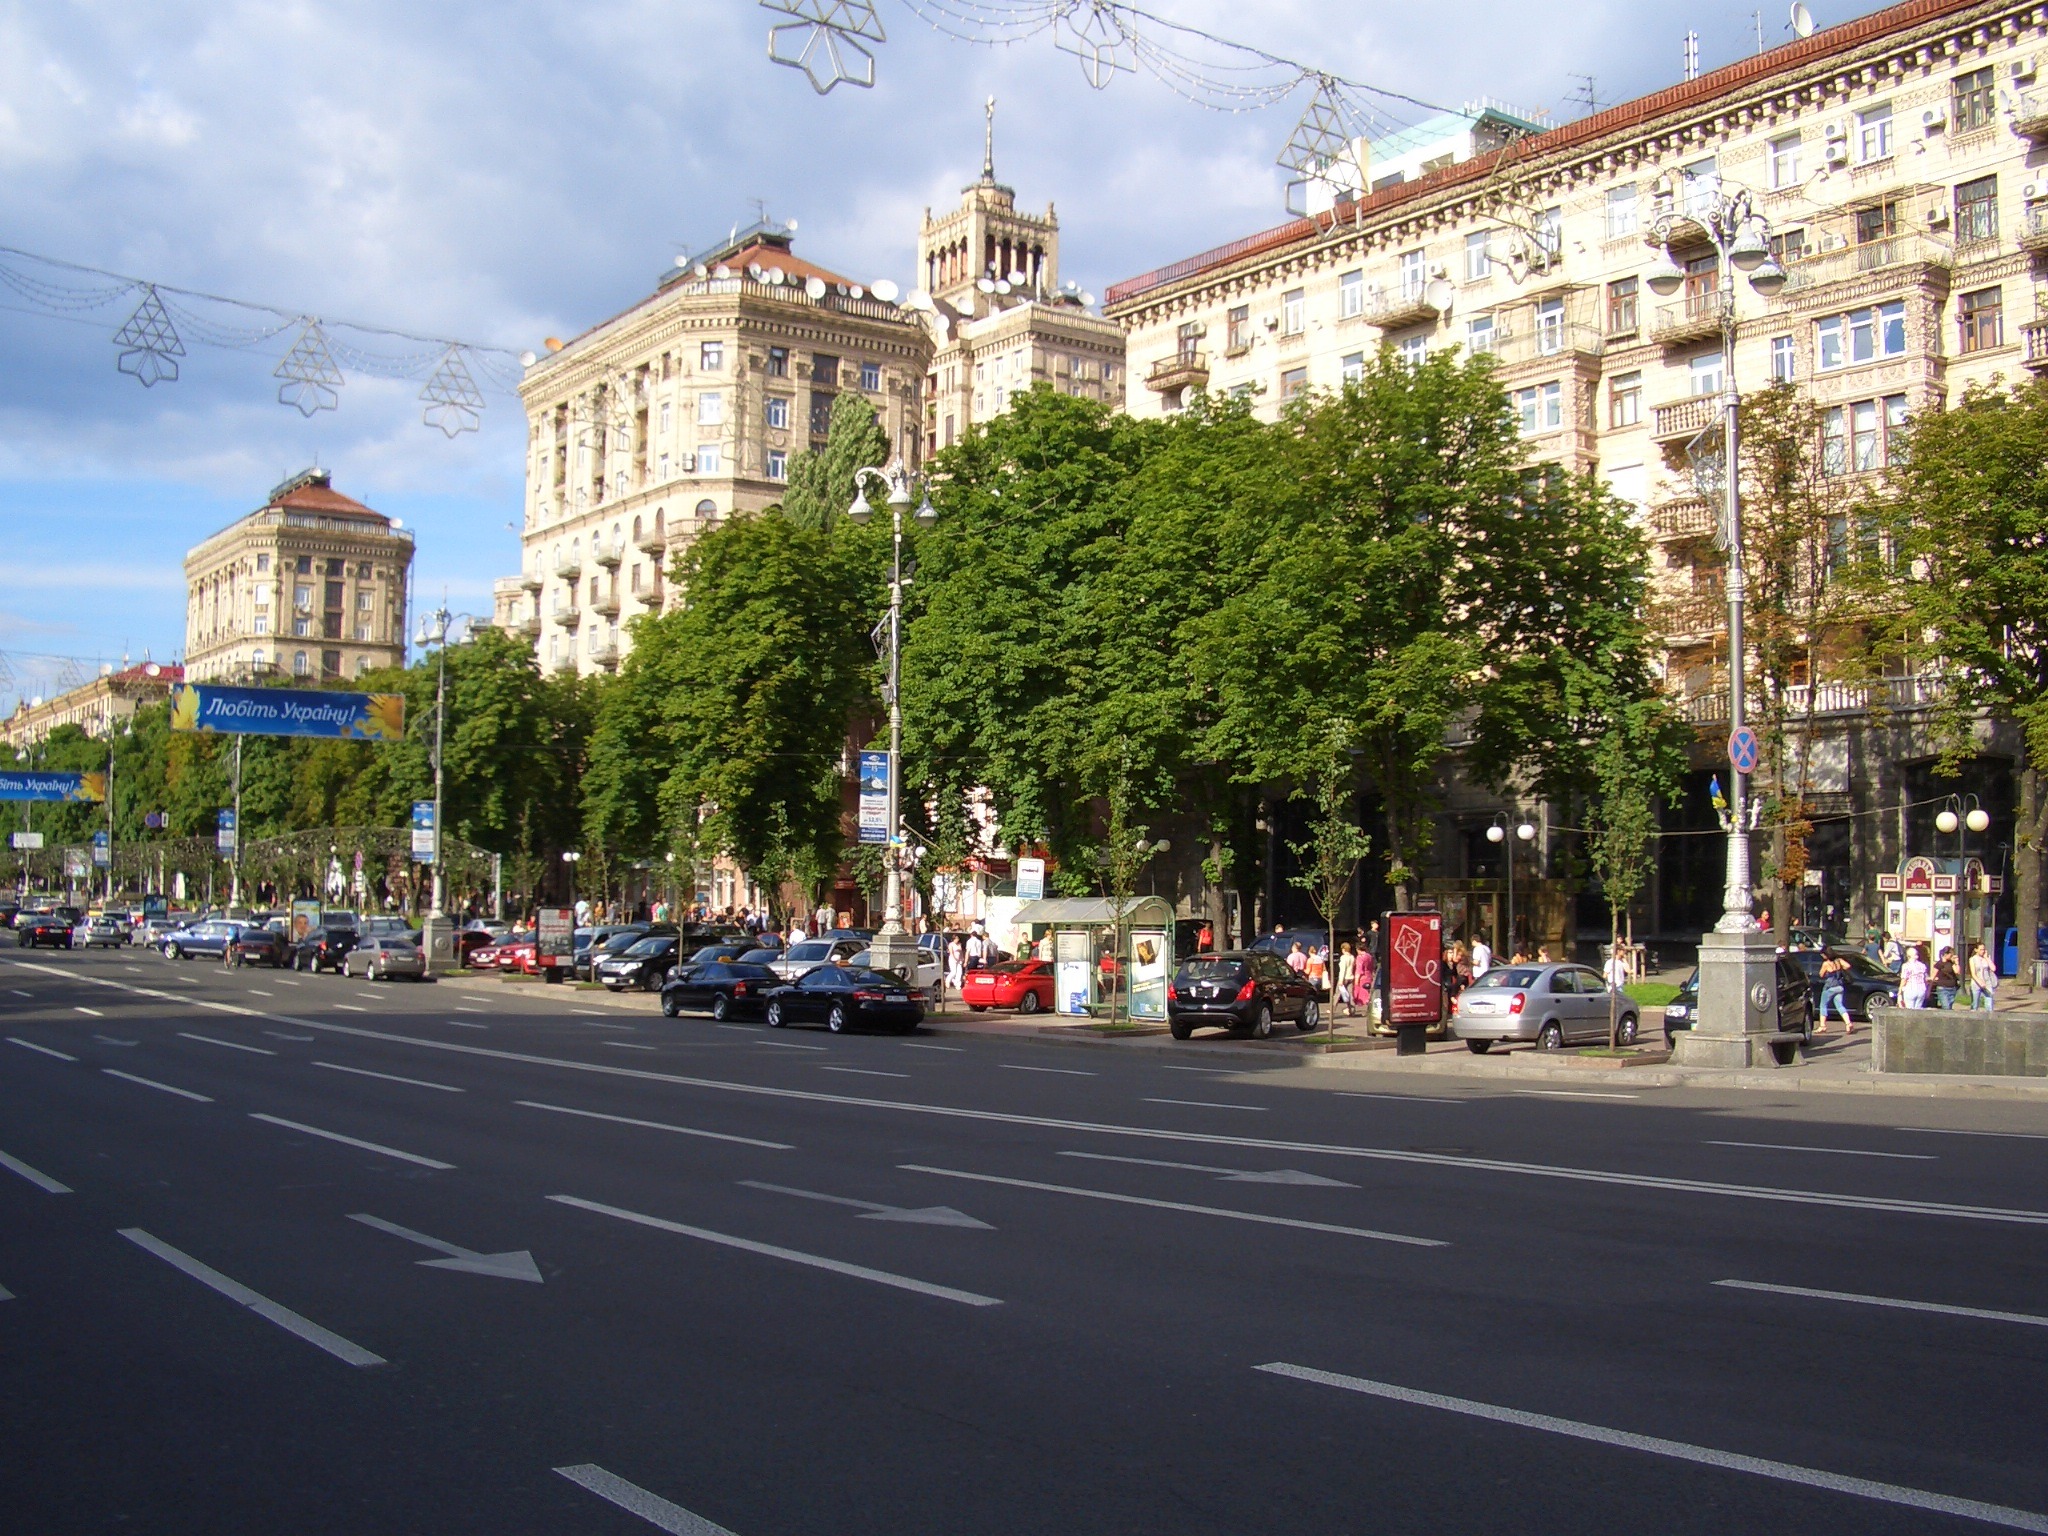
pedestrian, road, traffic, street, town, city, urban, cityscape, downtown, plaza, intersection, lane, buildings, infrastructure, ukraine, town square, kiev, neighbourhood, residential area, human settlement